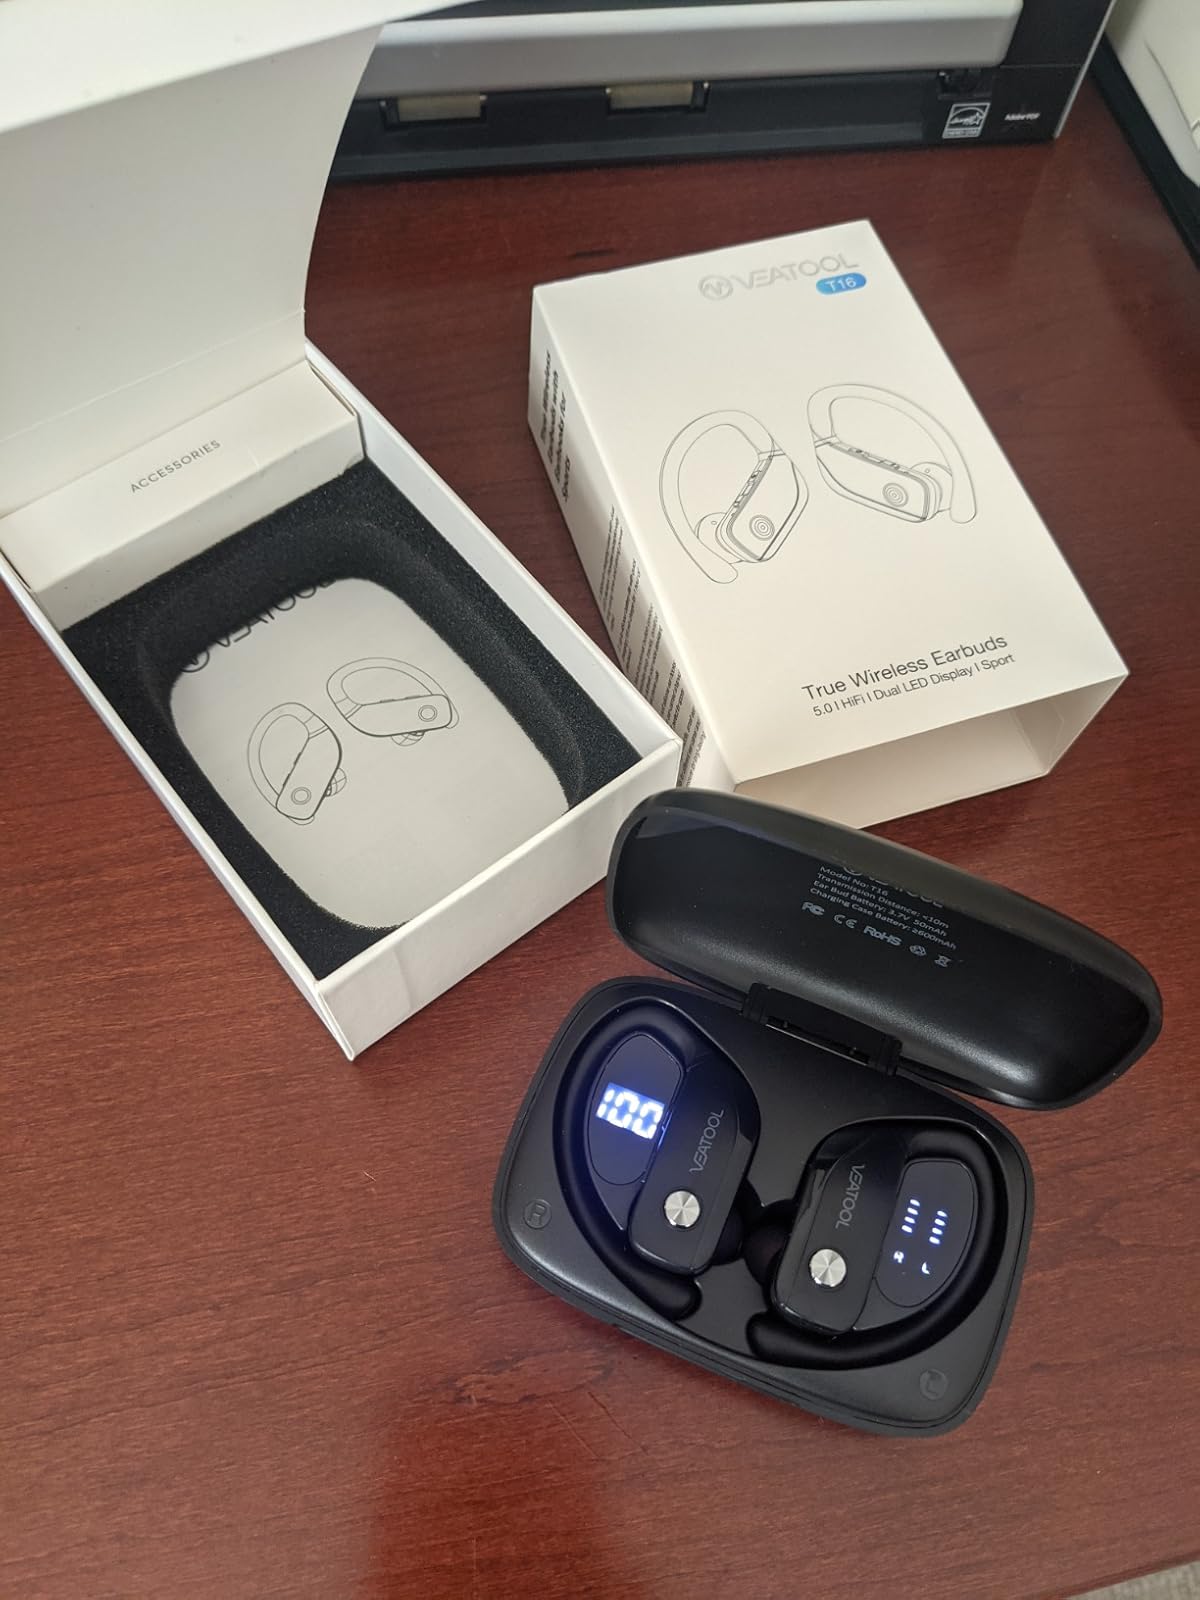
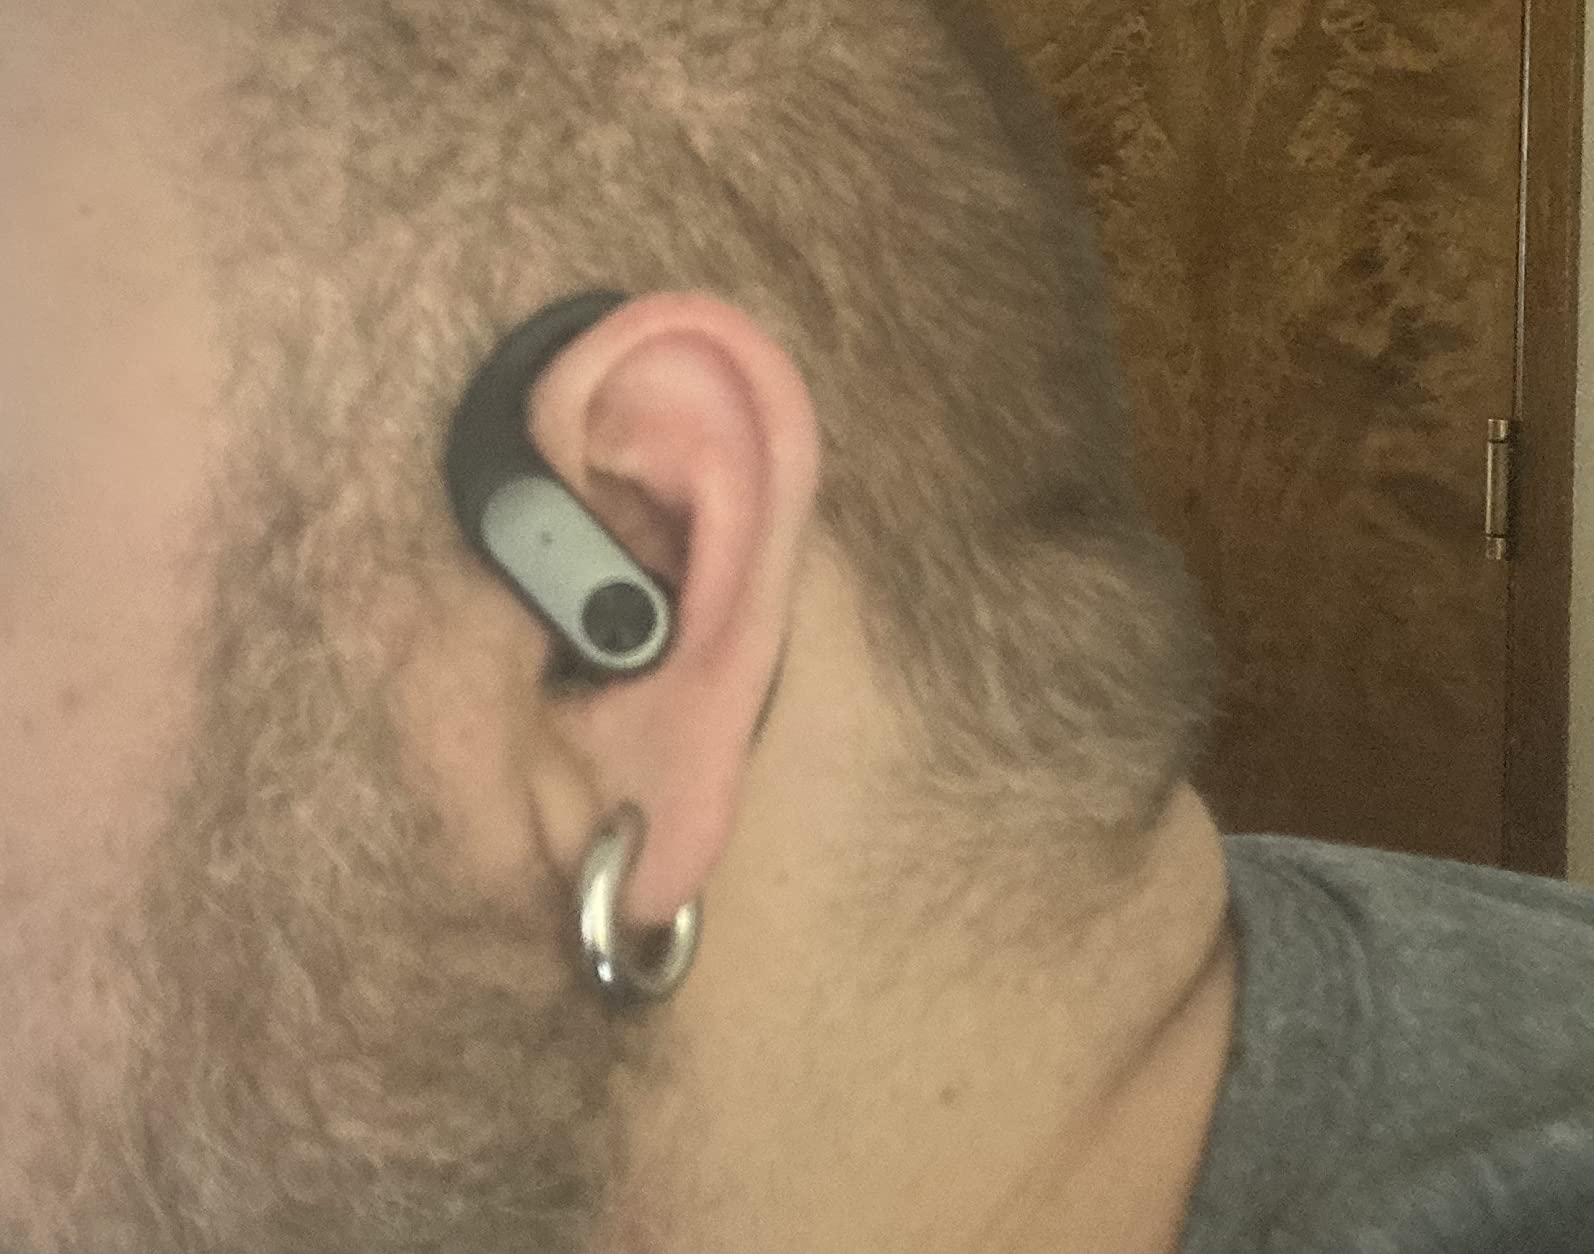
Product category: earbuds
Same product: no